Đèo Văn Long

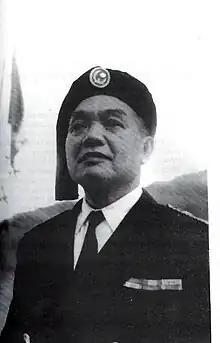

Đèo Văn Long (15 March 1887 – 20 November 1975) was the White Tai leader of the Autonomous Tai Federation of Northwestern Tonkin in post-war French Indochina.